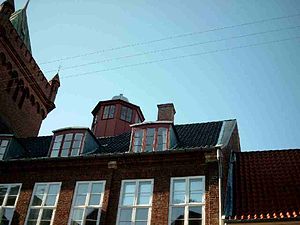
Kikkenborg
Kikkenborg på tagryg i Stengade i Helsingør. Herfra kunne en ansat holde øje med om skibe i kundekredsen kom gennem Øresund. Denne Kikkenborg er nu den eneste.
Kikkenborg, Stengade i Helsingør. Eget billede, hermed doneret
En kikkenborg er et lille udsigtstårn på et hustag. Fænomenet var almindeligt i sundtoldstidens Helsingør, hvor en stor del af byens erhvervsliv var afhængig af sejladsen igennem Øresund og af den handel med varer og proviant opholdet på Helsingørs red medførte.